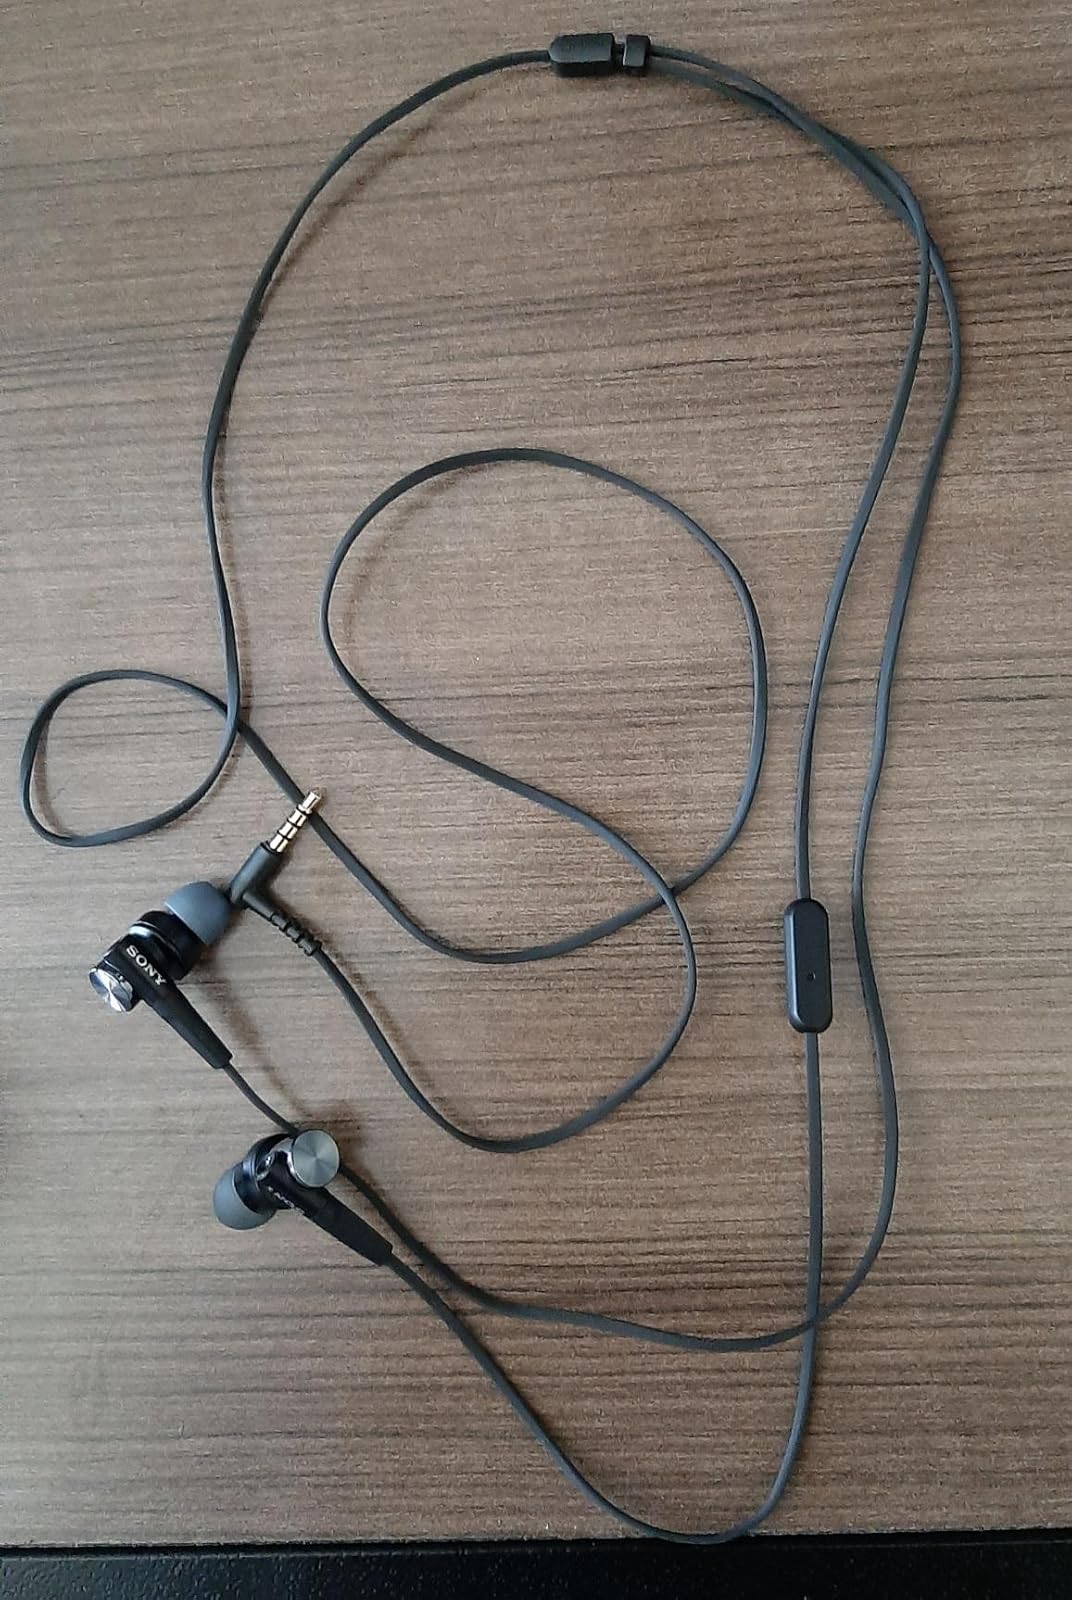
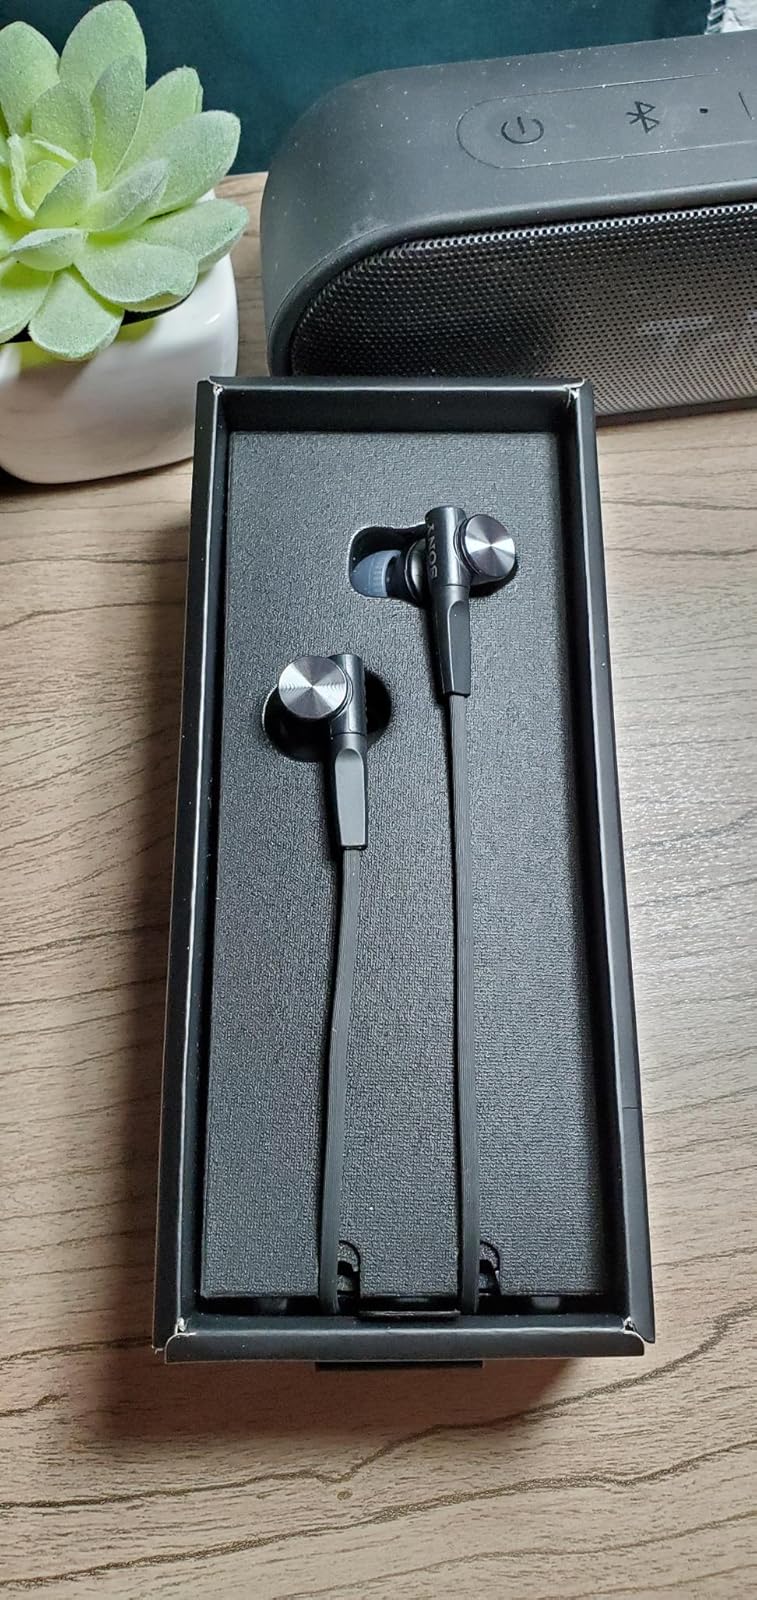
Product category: headphones
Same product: yes